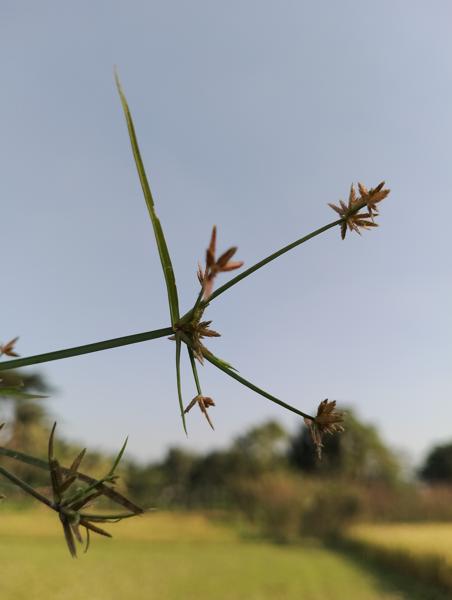
Weed species: Cyperus ochraceus